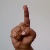
The image shows a hand gesture representing the letter 'D' in Indian Sign Language.